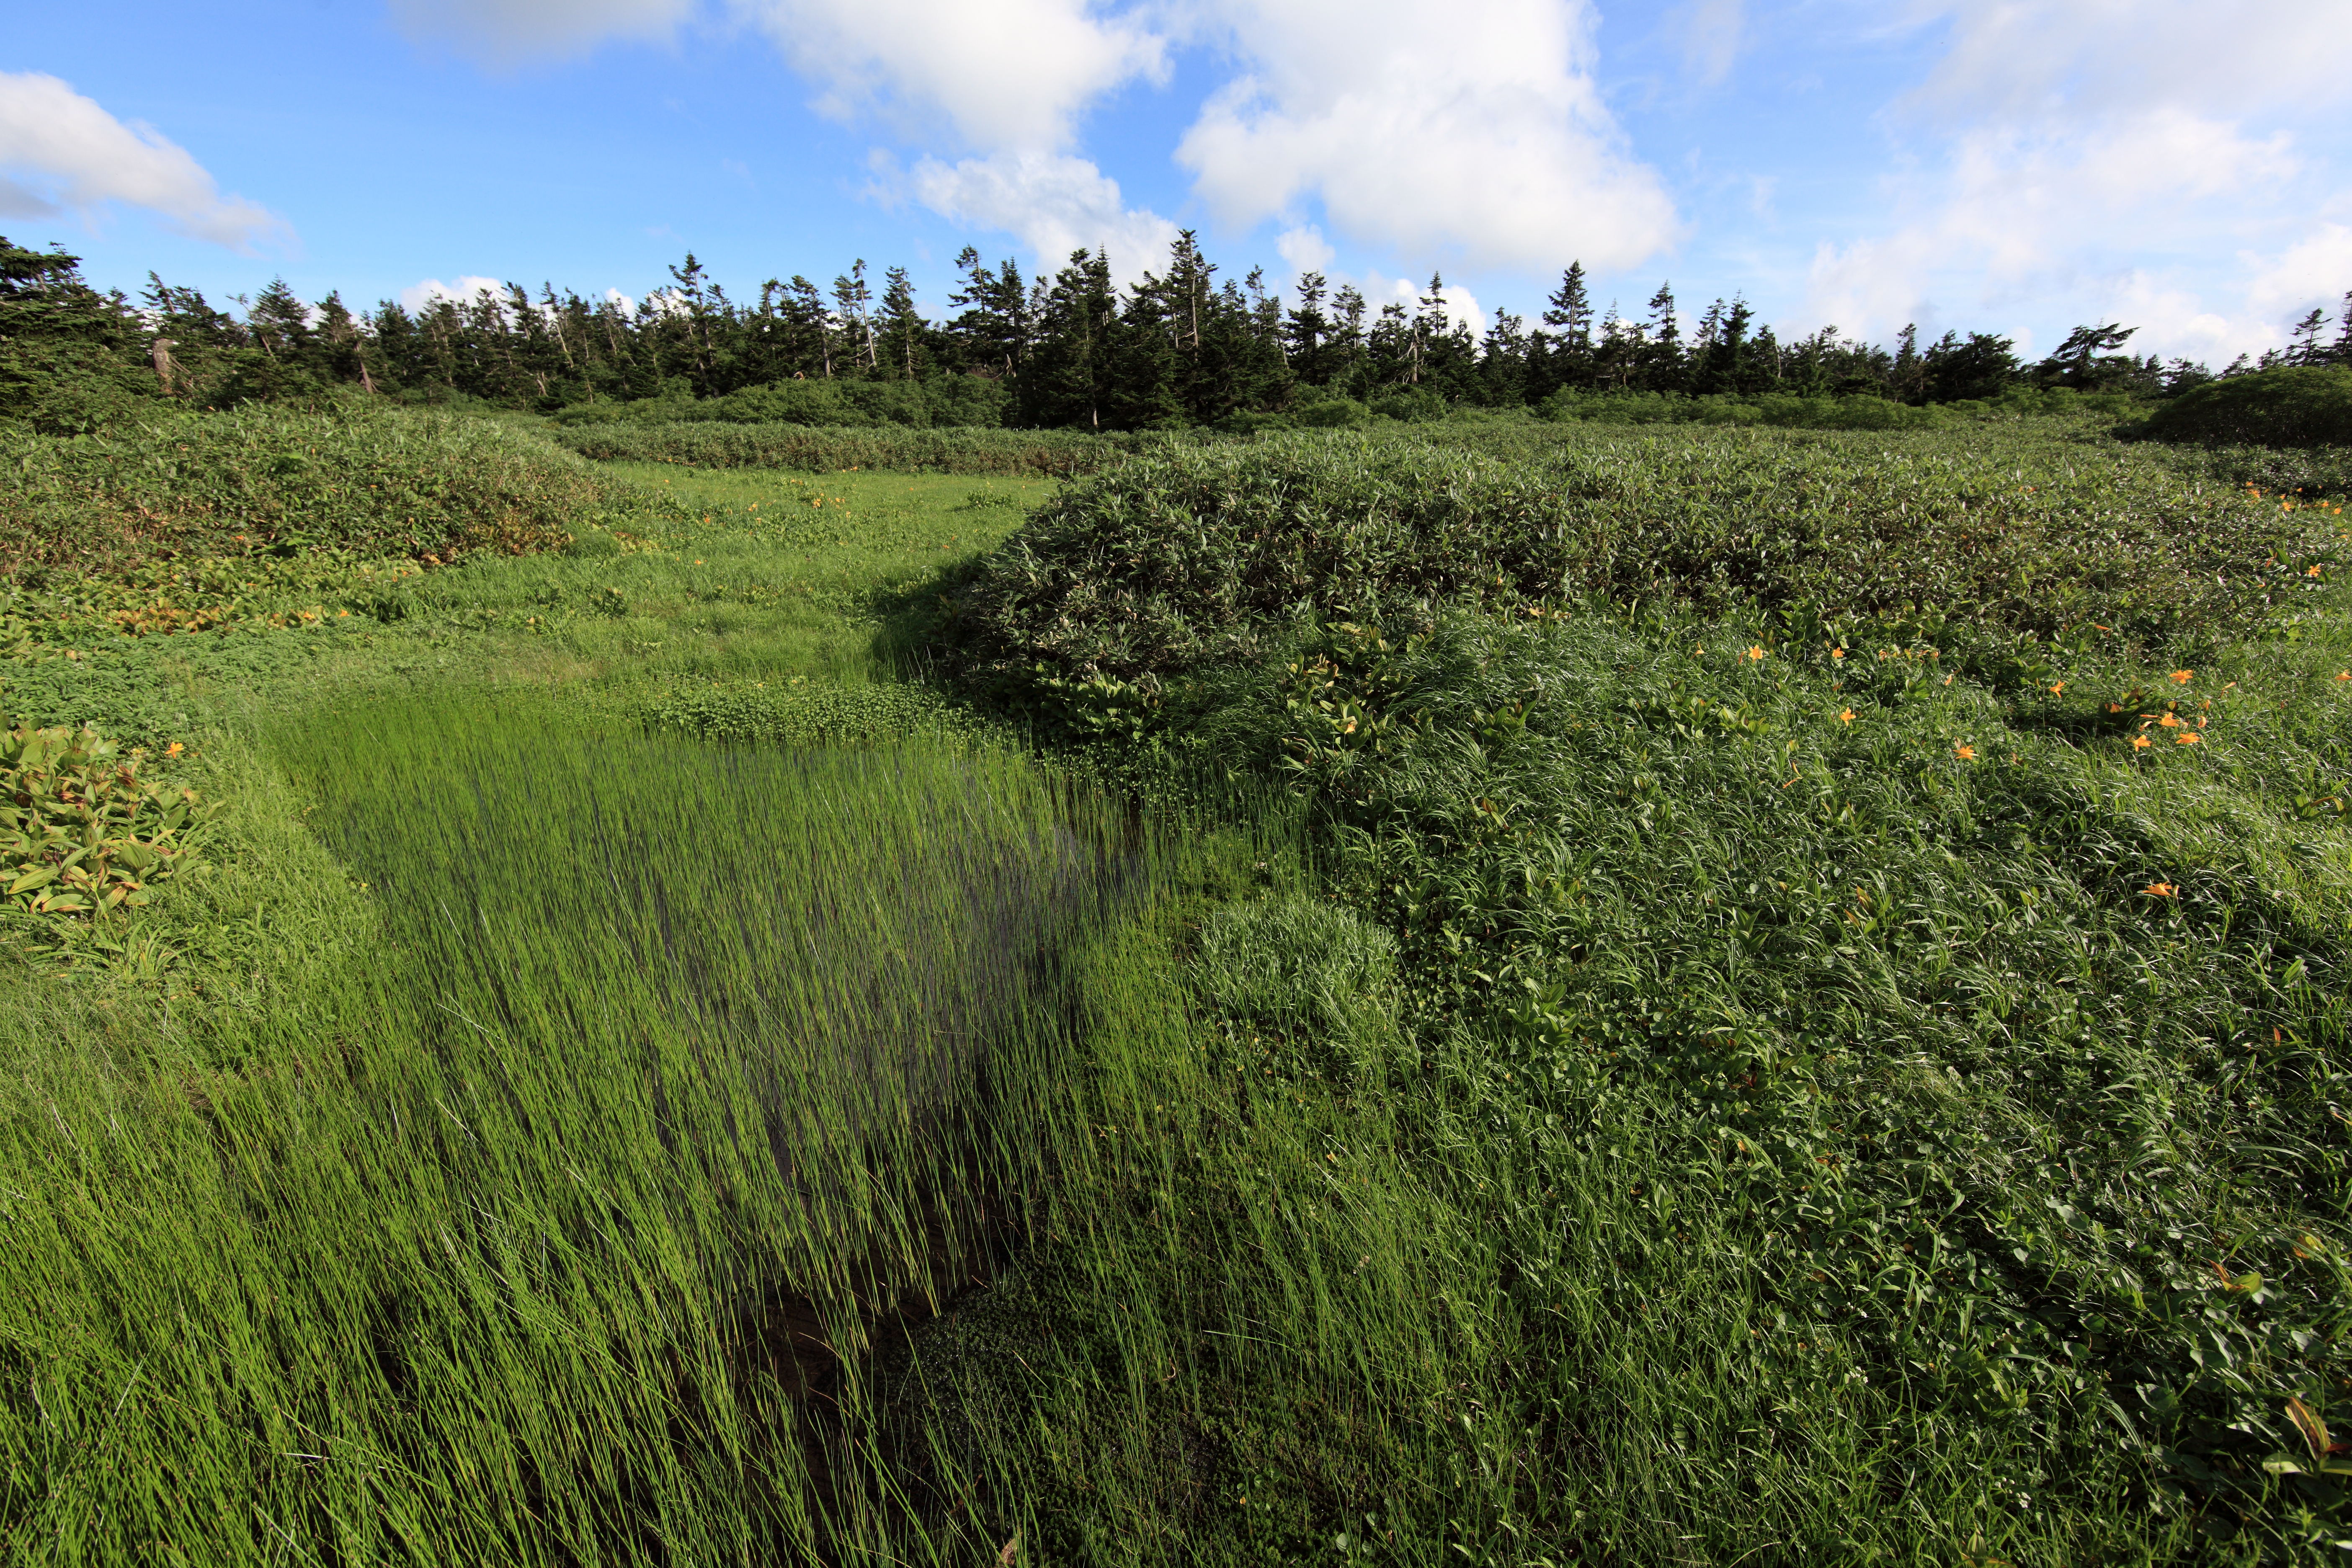
landscape, tree, forest, grass, marsh, wetlands, plant, field, lawn, meadow, prairie, hill, flower, green, high, pasture, soil, agriculture, terrain, ridge, plain, grassland, vegetation, shrub, wetland, bog, plantation, plateau, 5d, hires, habitat, markii, ecosystem, hi, res, resolution, iwate, hachimantai, tundra, rural area, aerial photography, biome, natural environment, geographical feature, grass family